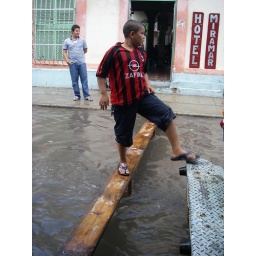
how to cross the street in santa marta, colombia